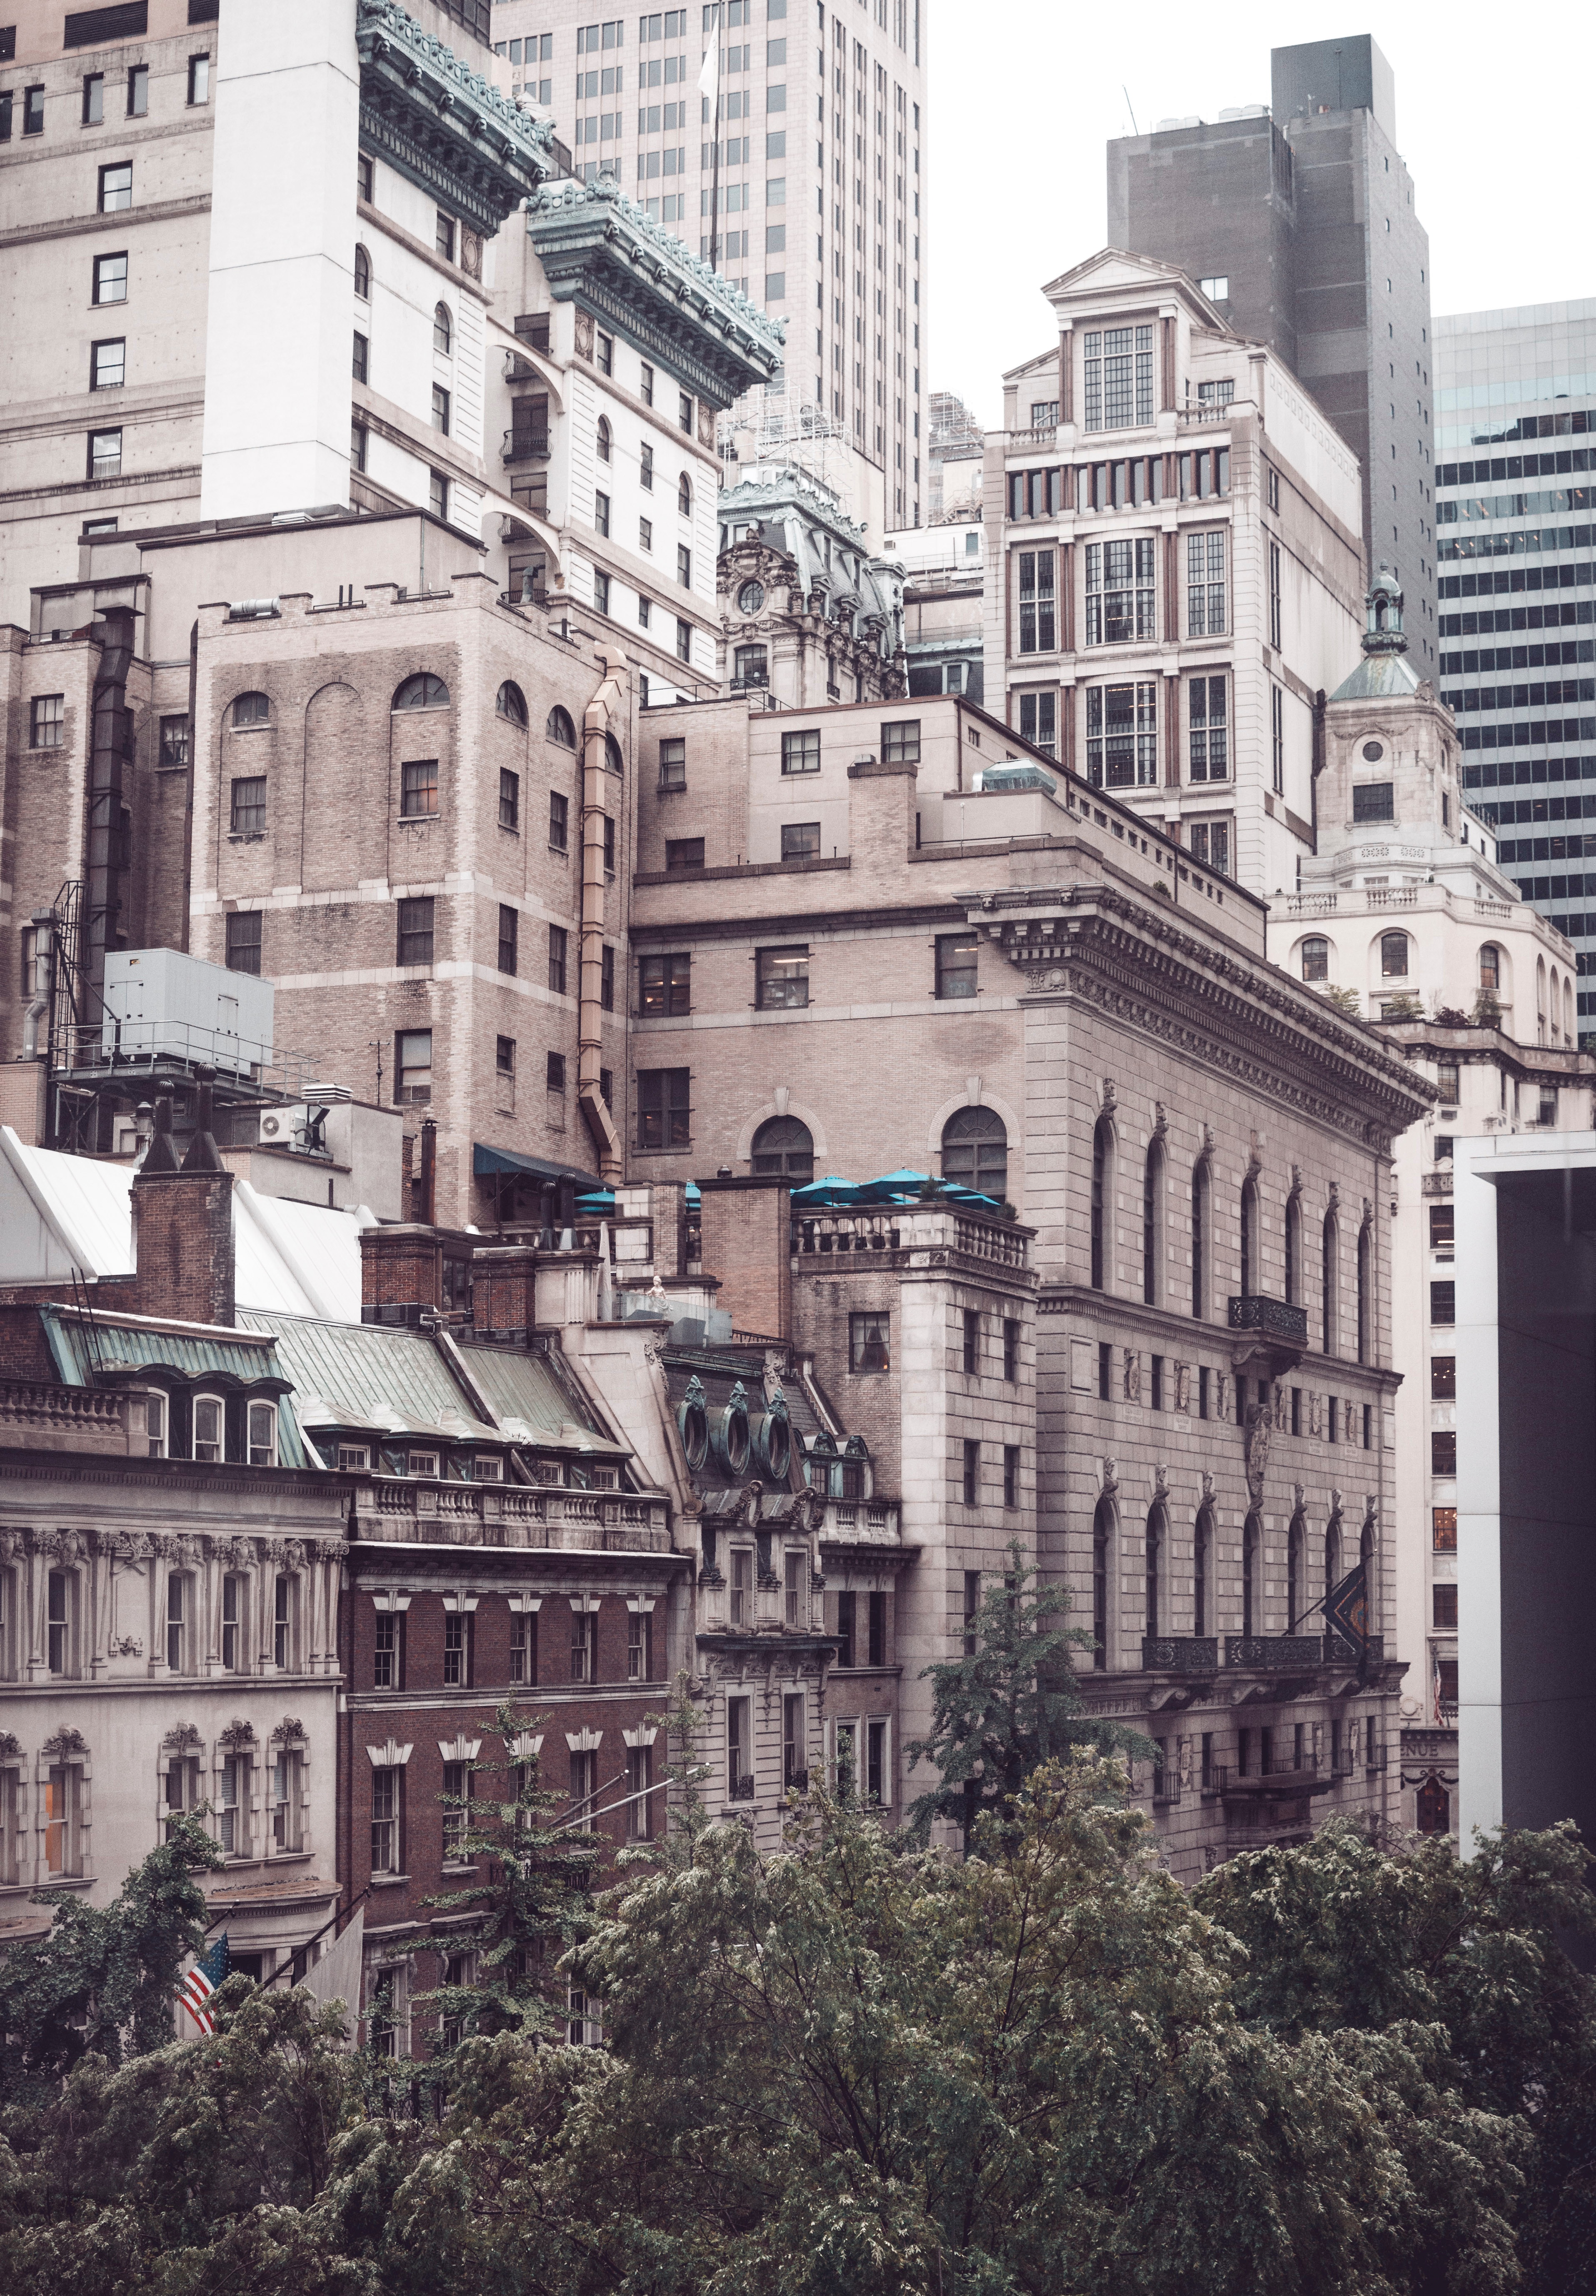
architecture, road, street, house, town, city, cityscape, downtown, landmark, facade, metropolis, neighbourhood, urban area, residential area, human settlement